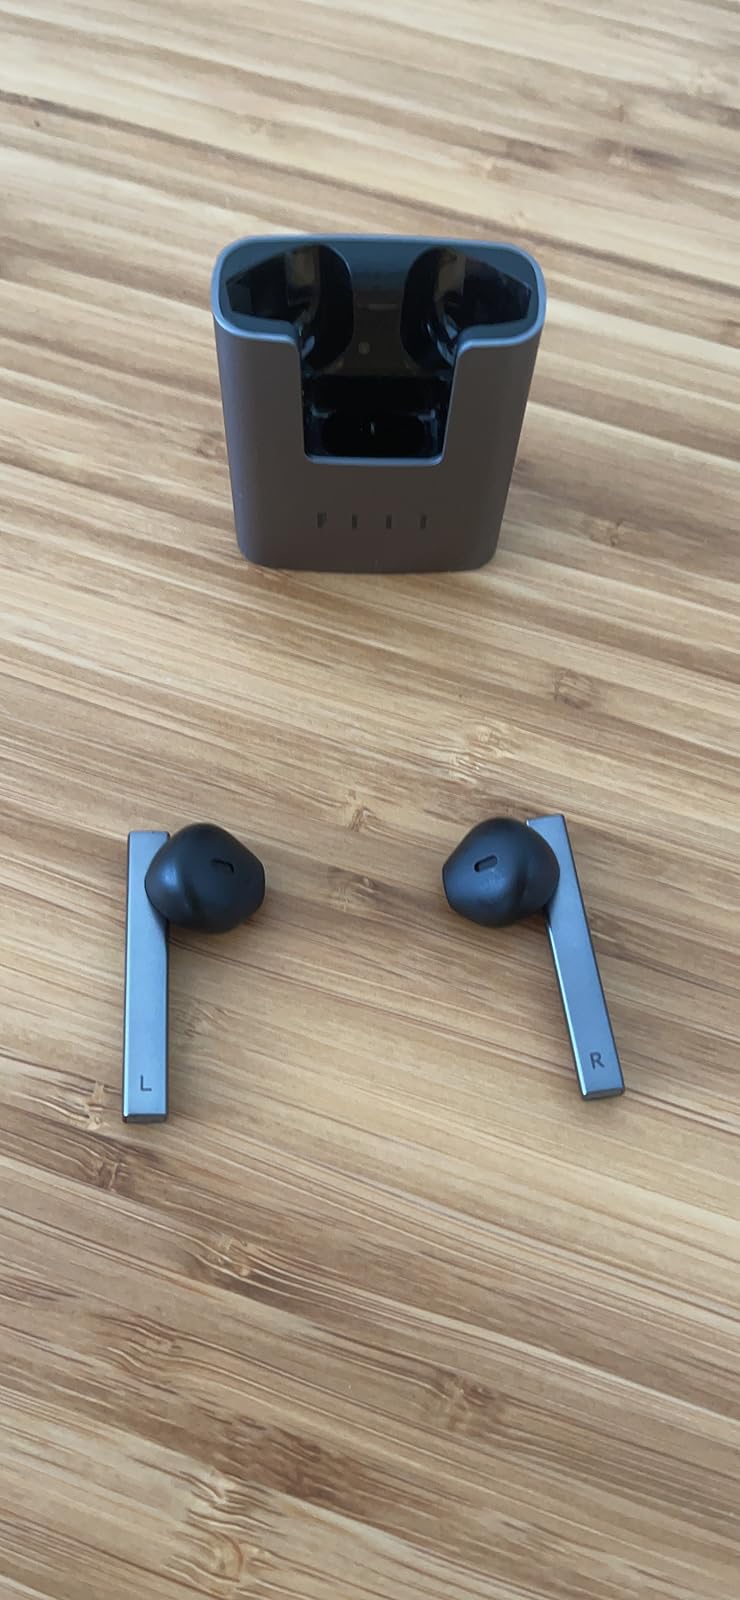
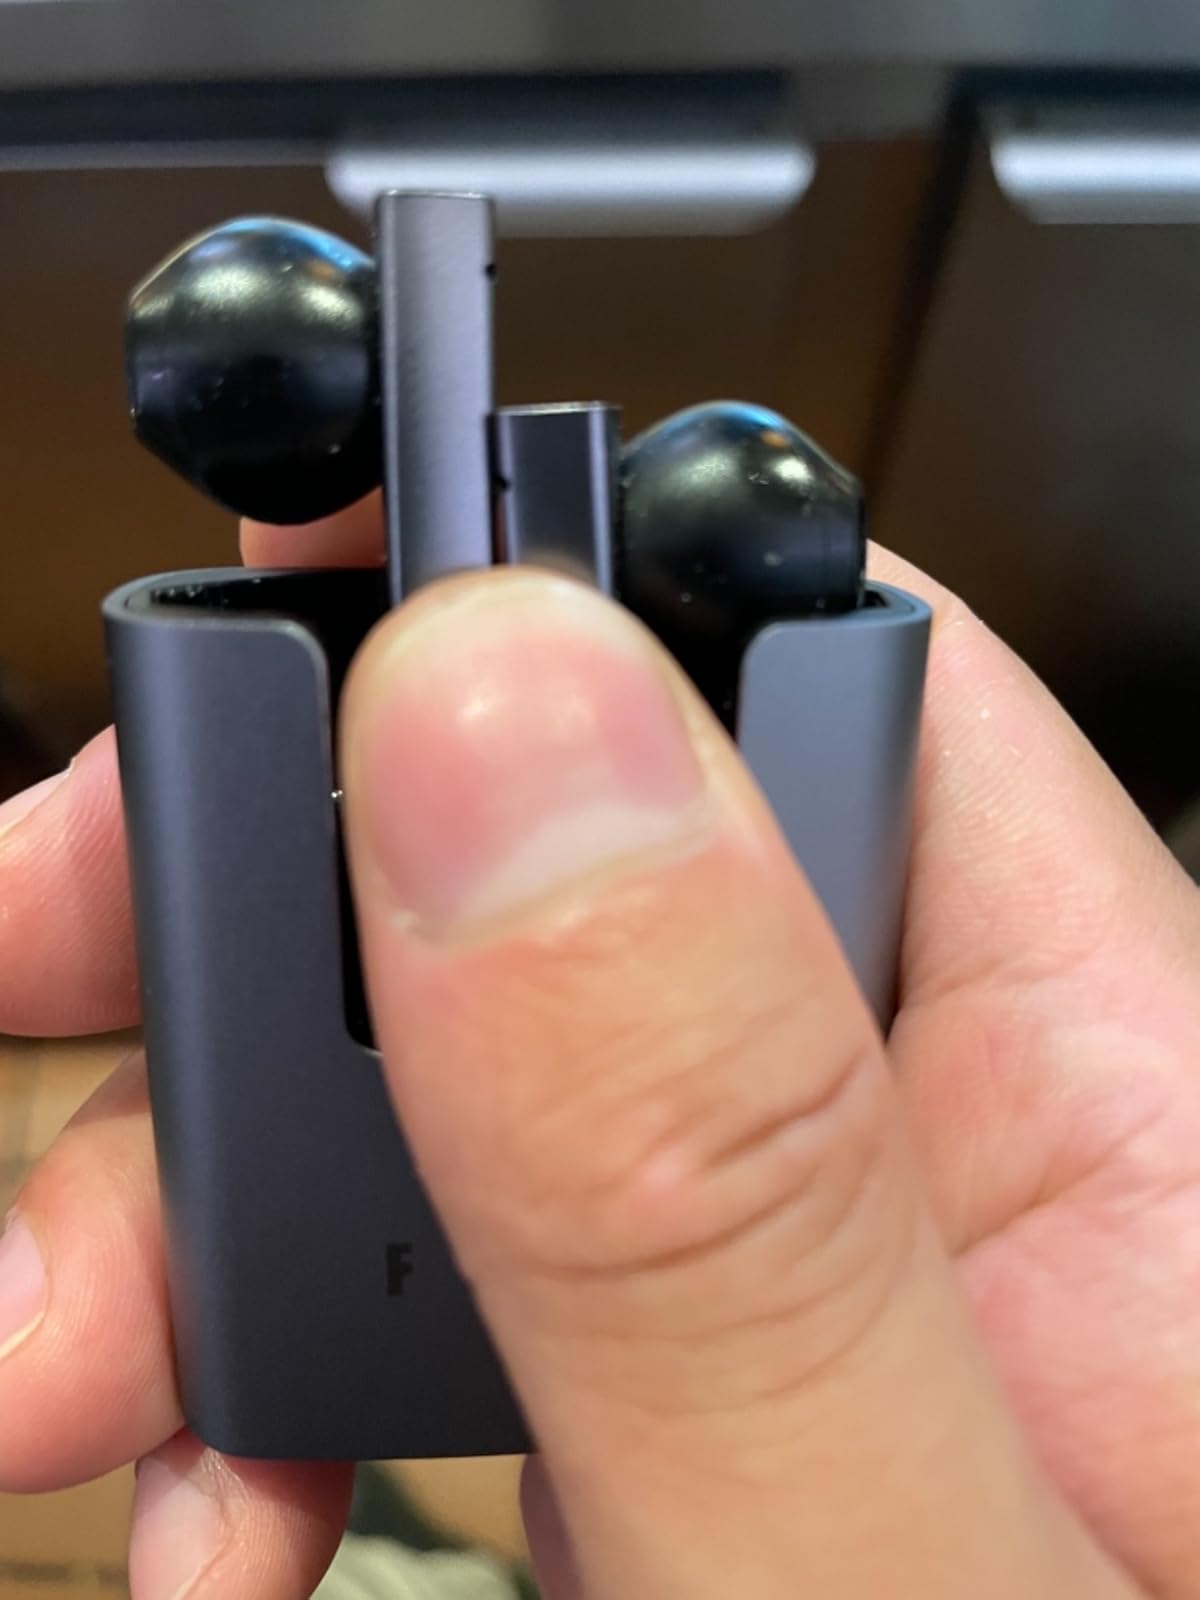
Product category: earbuds
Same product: yes